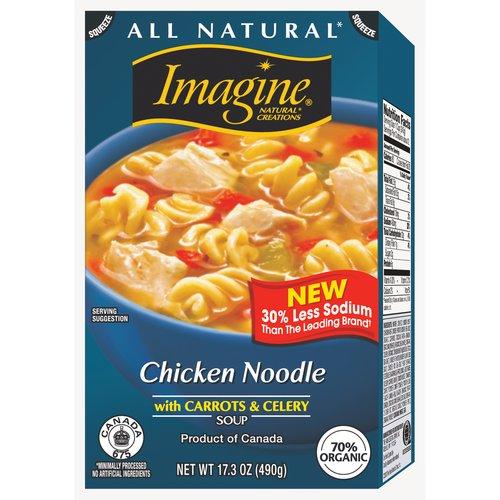
Label: cardboard